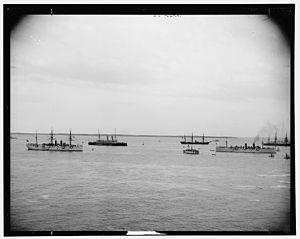
Hampton Roads est le nom à la fois d’une étendue d’eau et des terres environnantes se trouvant au sud-est de la Virginie aux États-Unis.
Le Squadron of Evolution fut une unité navale de transition de l'United States Navy à la fin du XIXᵉ siècle entre 1889 et 1890/91.